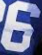
Number: 6